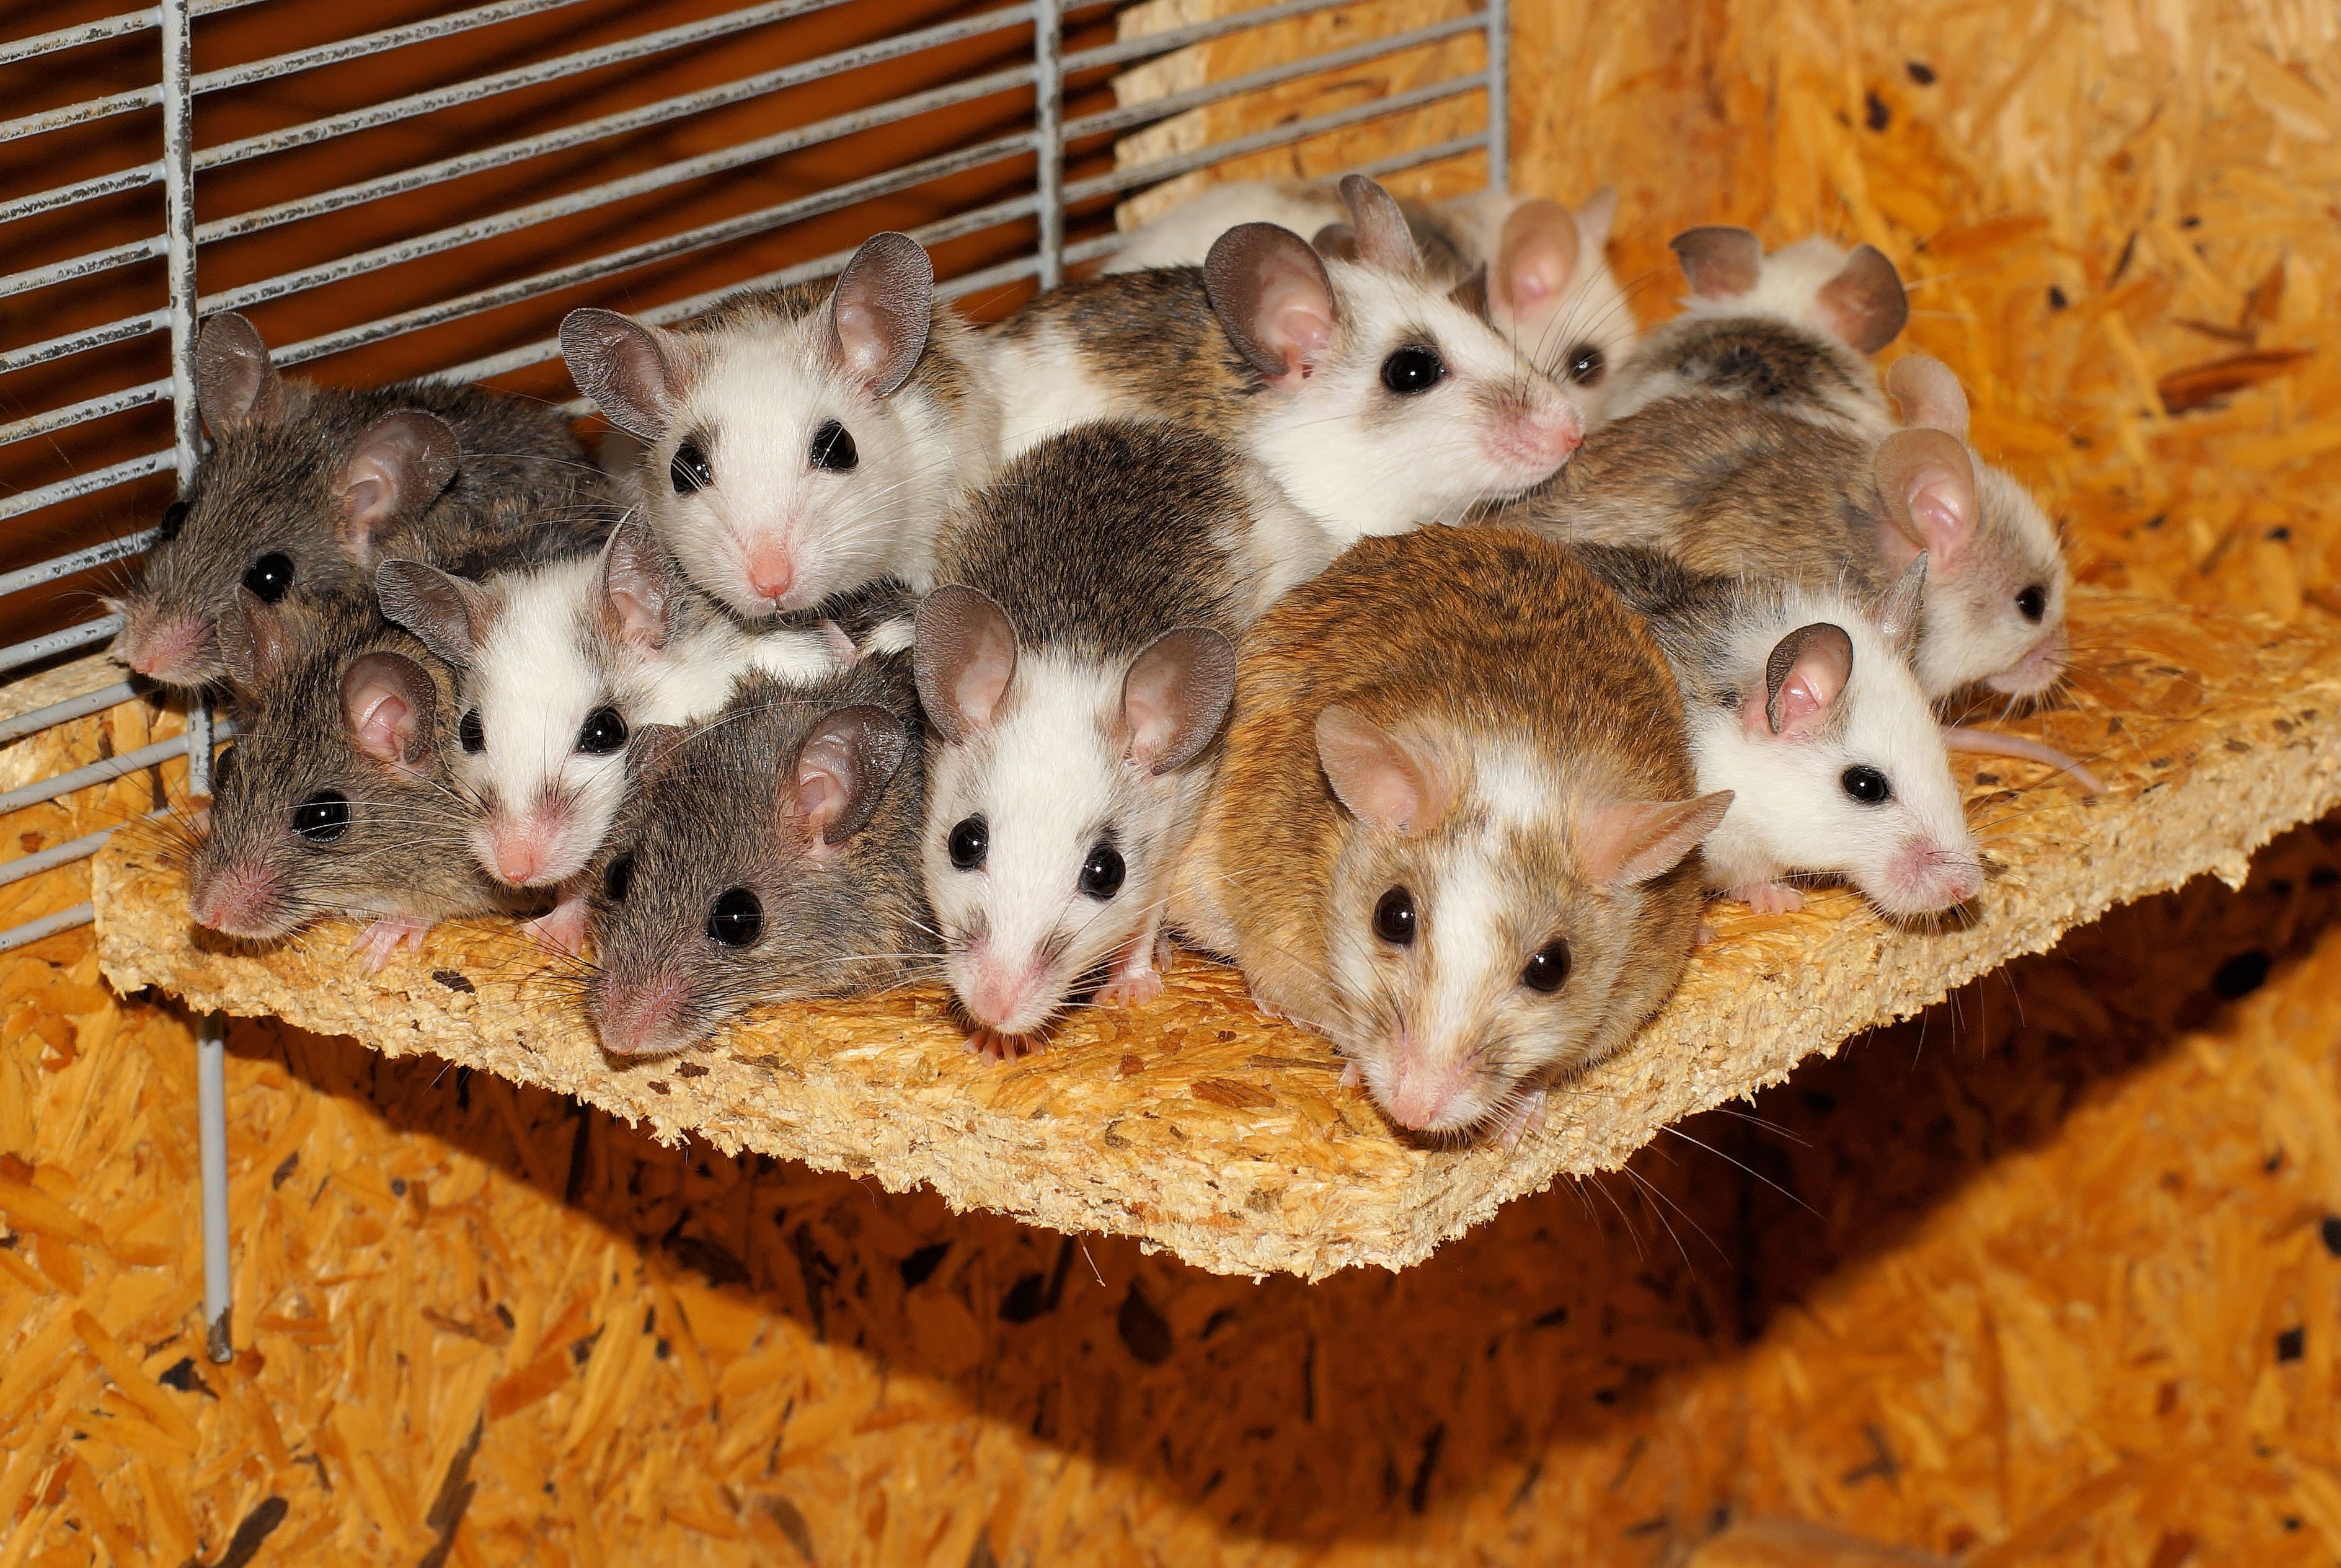
sweet, mouse, cute, community, mammal, together, hamster, rodent, security, fauna, family, whiskers, vertebrate, attention, mice, gerbil, mastomys, mouse group, muroidea, muridae